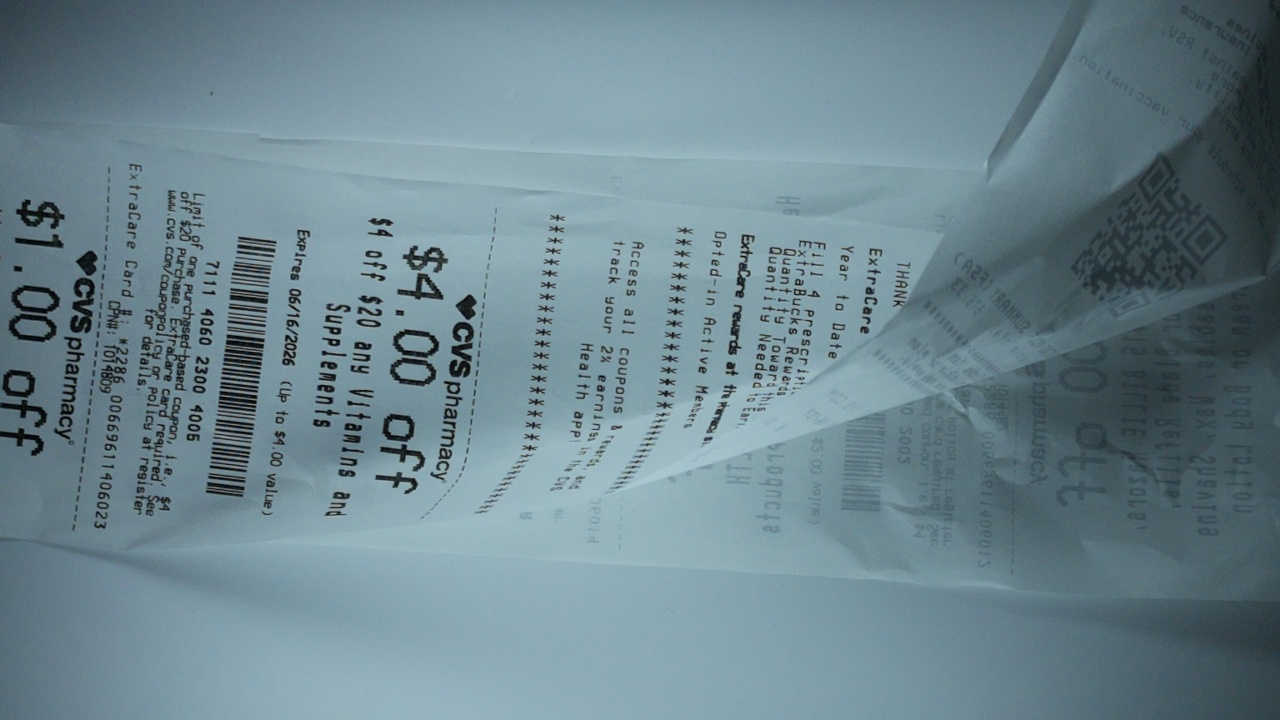
Label: trash